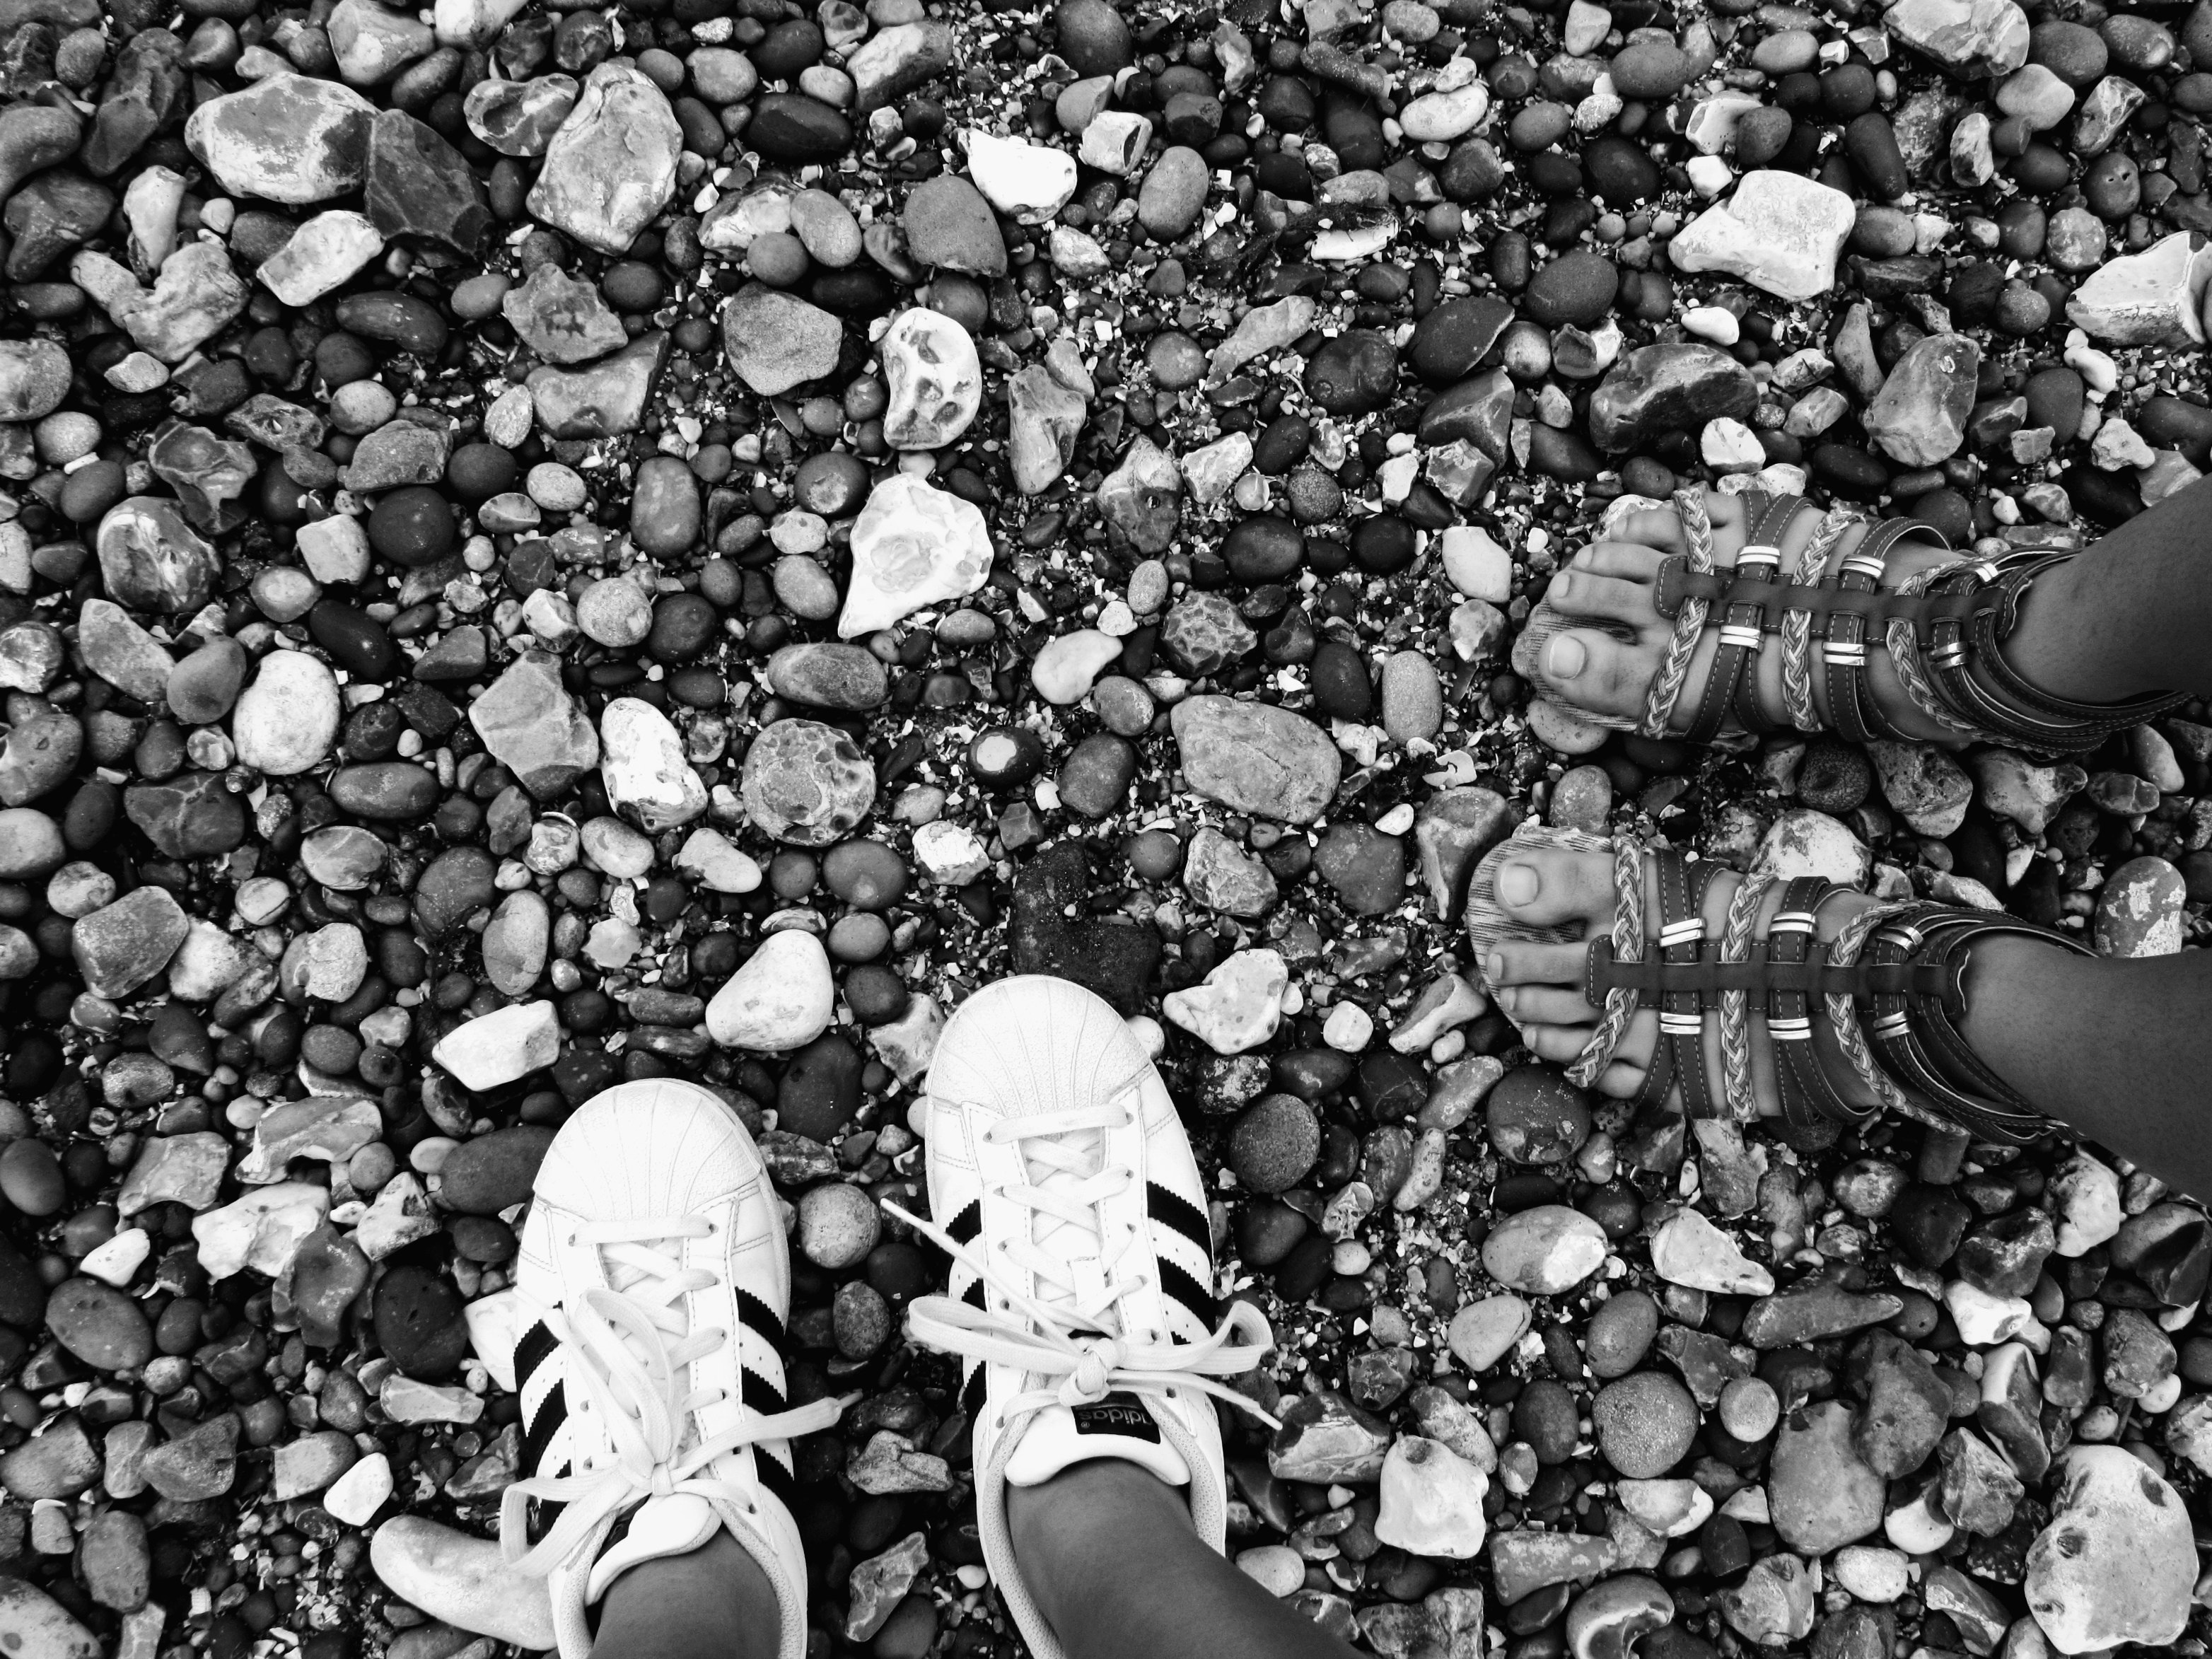
black and white, people, white, photography, crowd, pattern, black, monochrome, photograph, monochrome photography